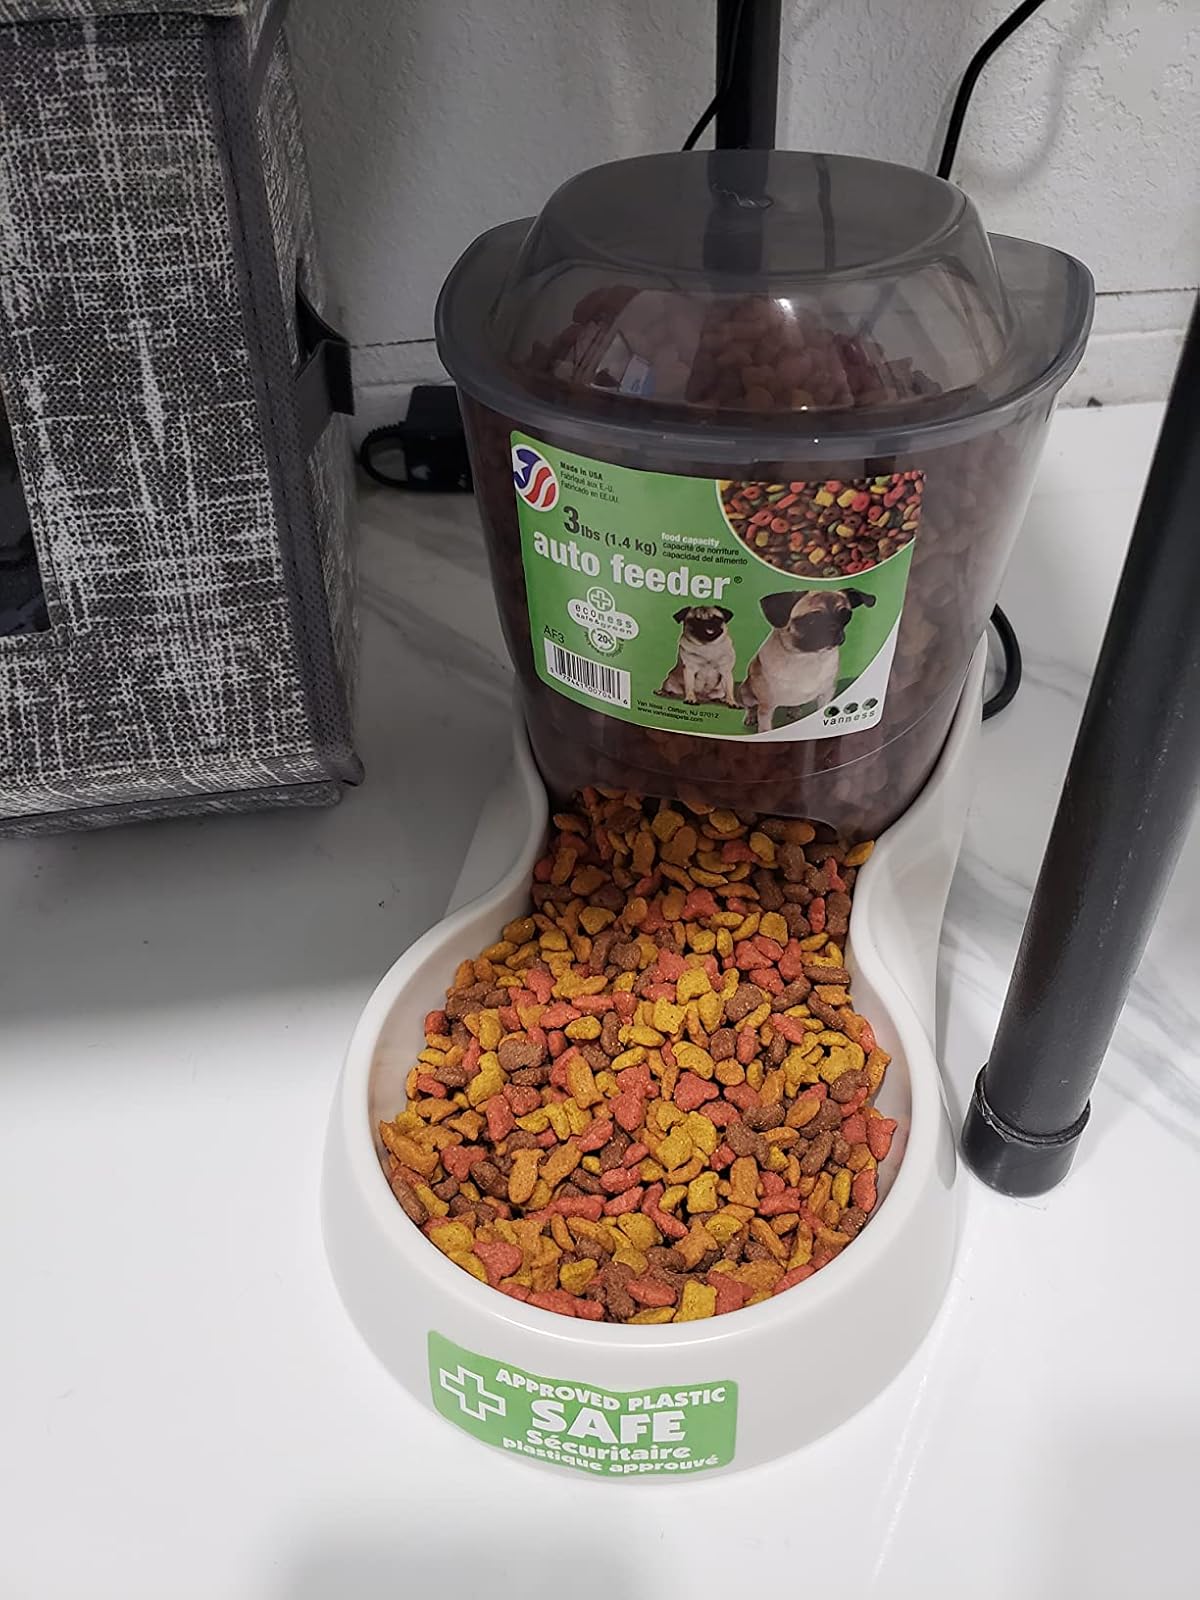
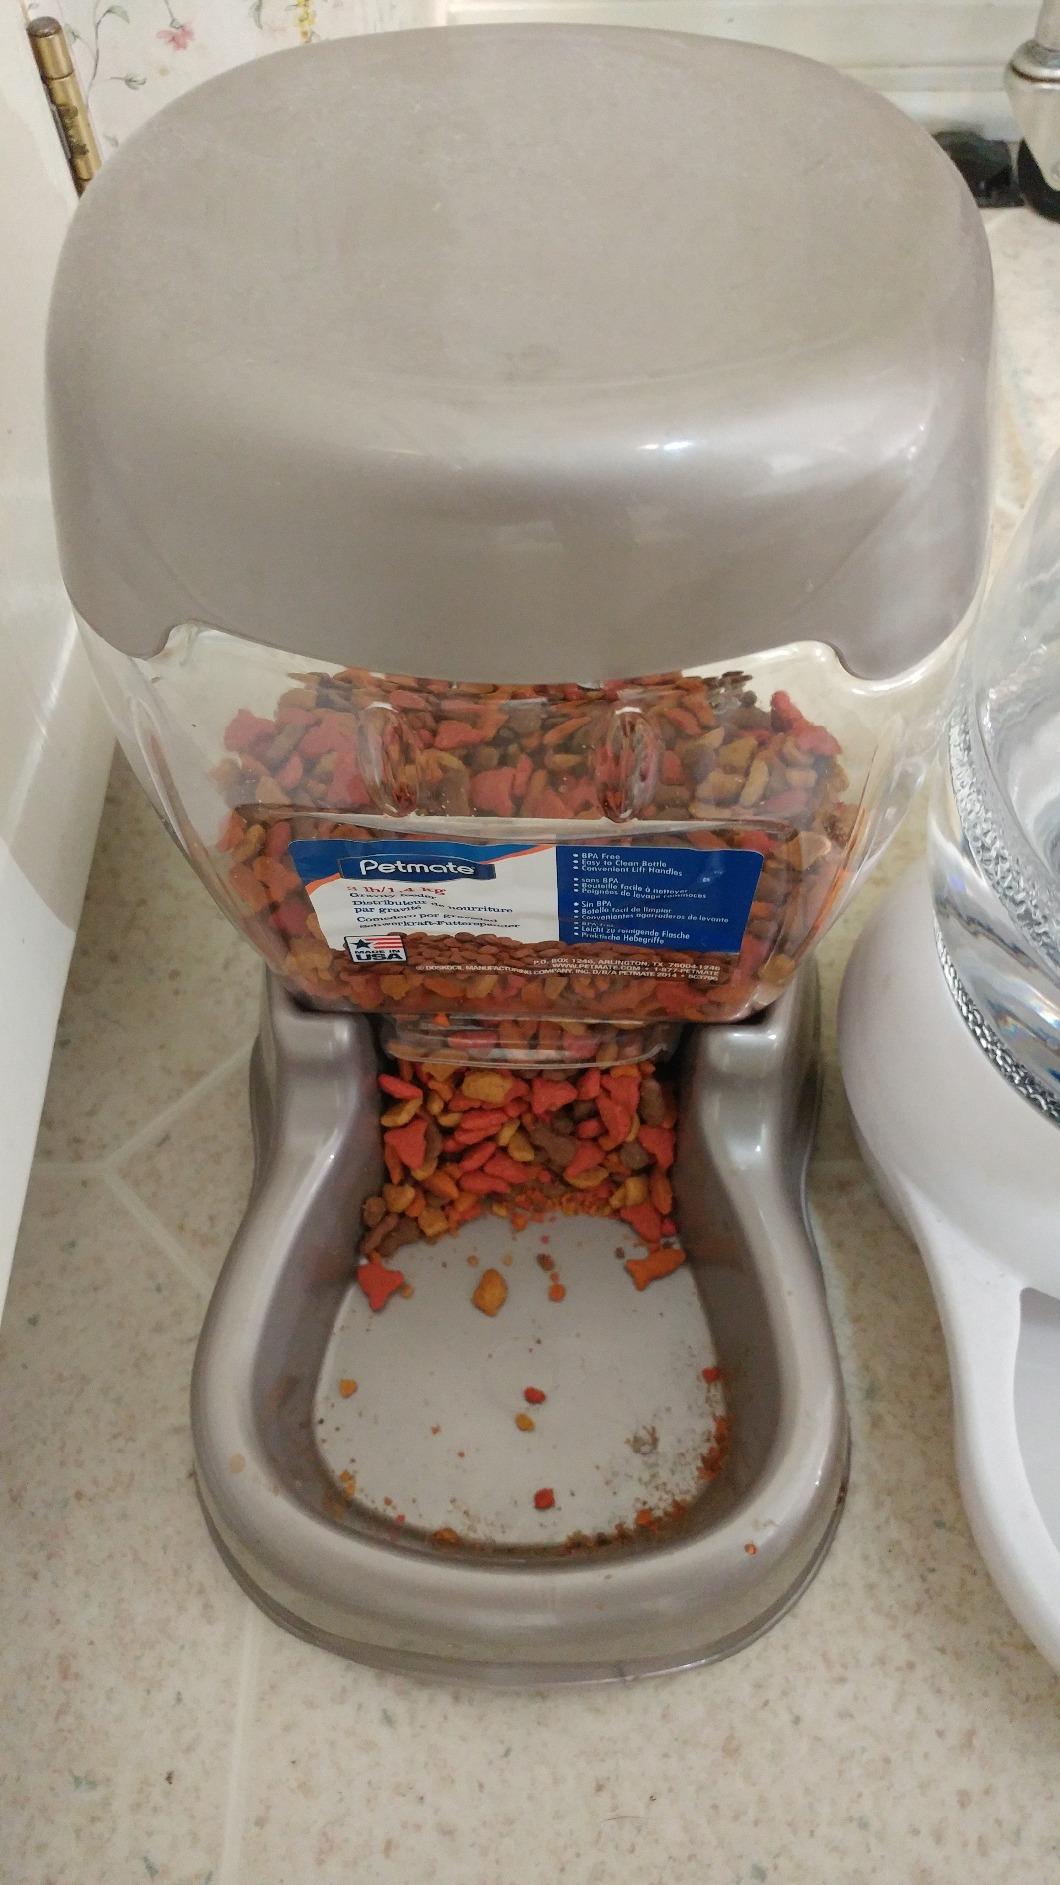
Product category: items_feeder
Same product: no